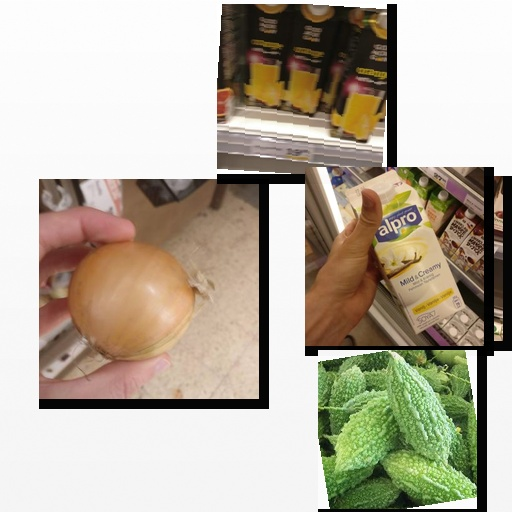
Food items: vanilla_soyghurt, orange_juice, golden_grapefruit_juice, onion, bitter_gourd